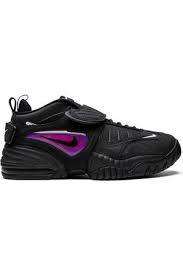
Label: Sneaker